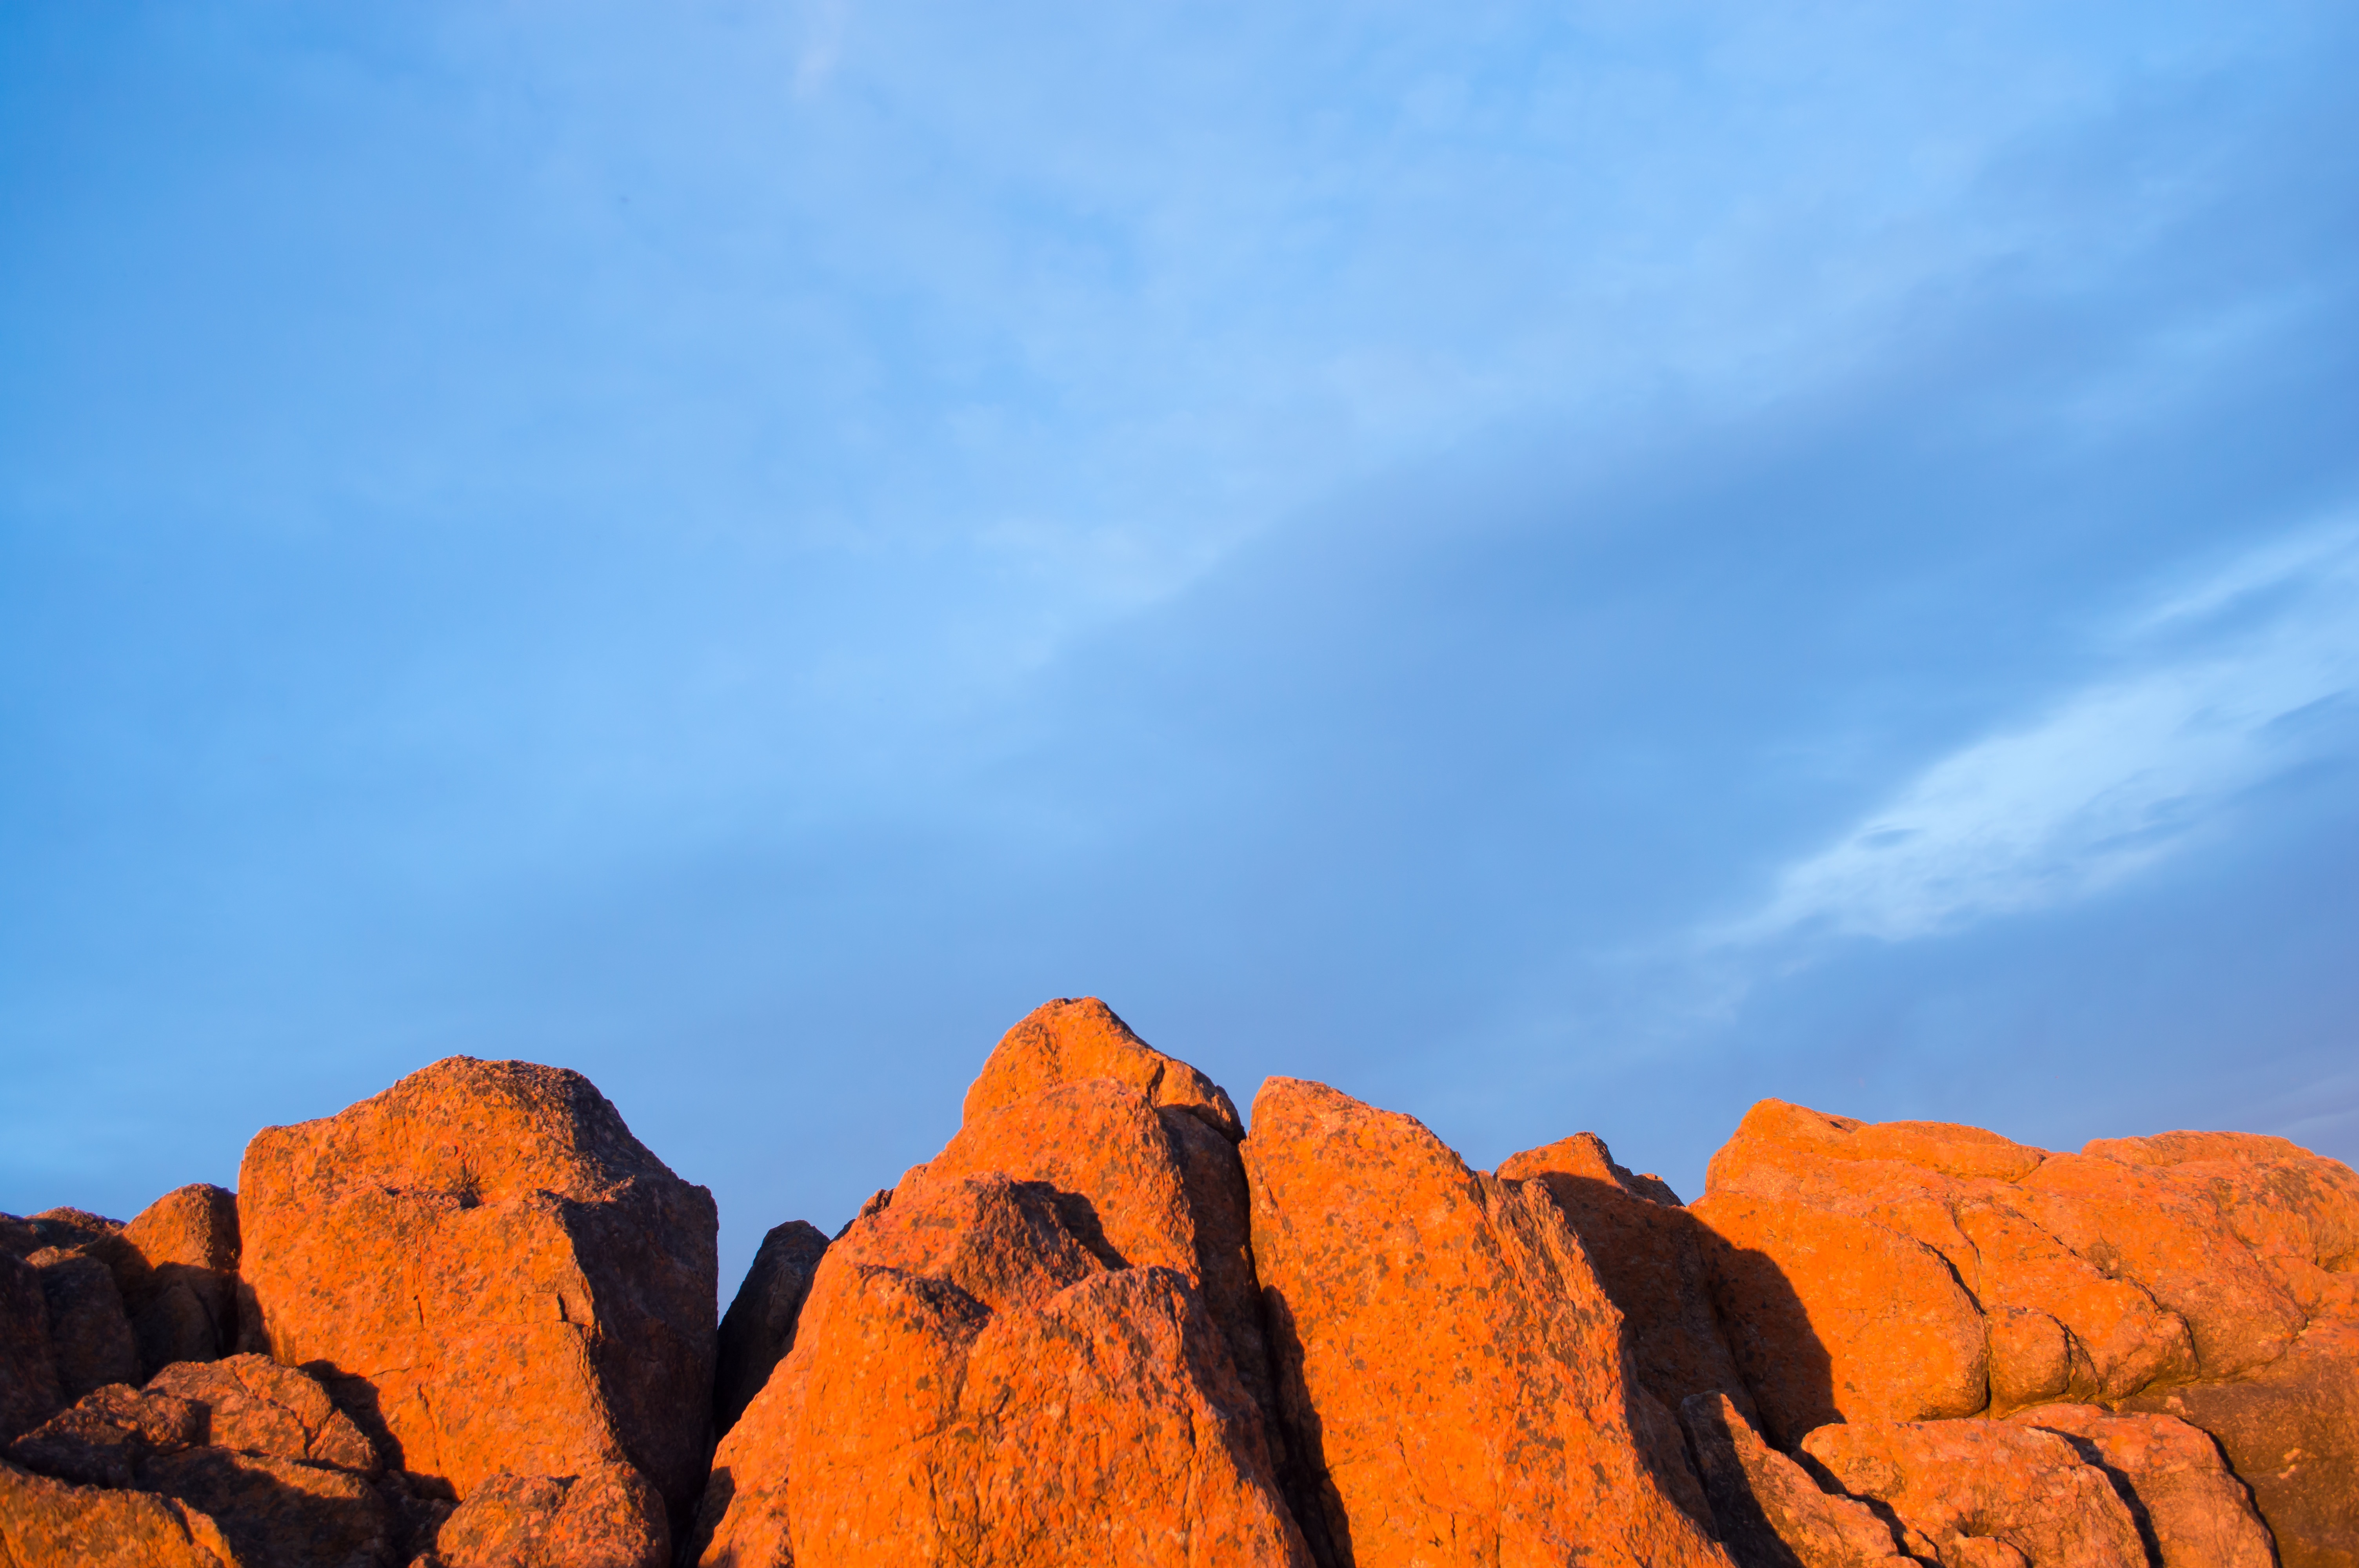
landscape, rock, horizon, mountain, cloud, sky, hill, desert, valley, mountain range, material, plateau, landform, geographical feature, mountainous landforms